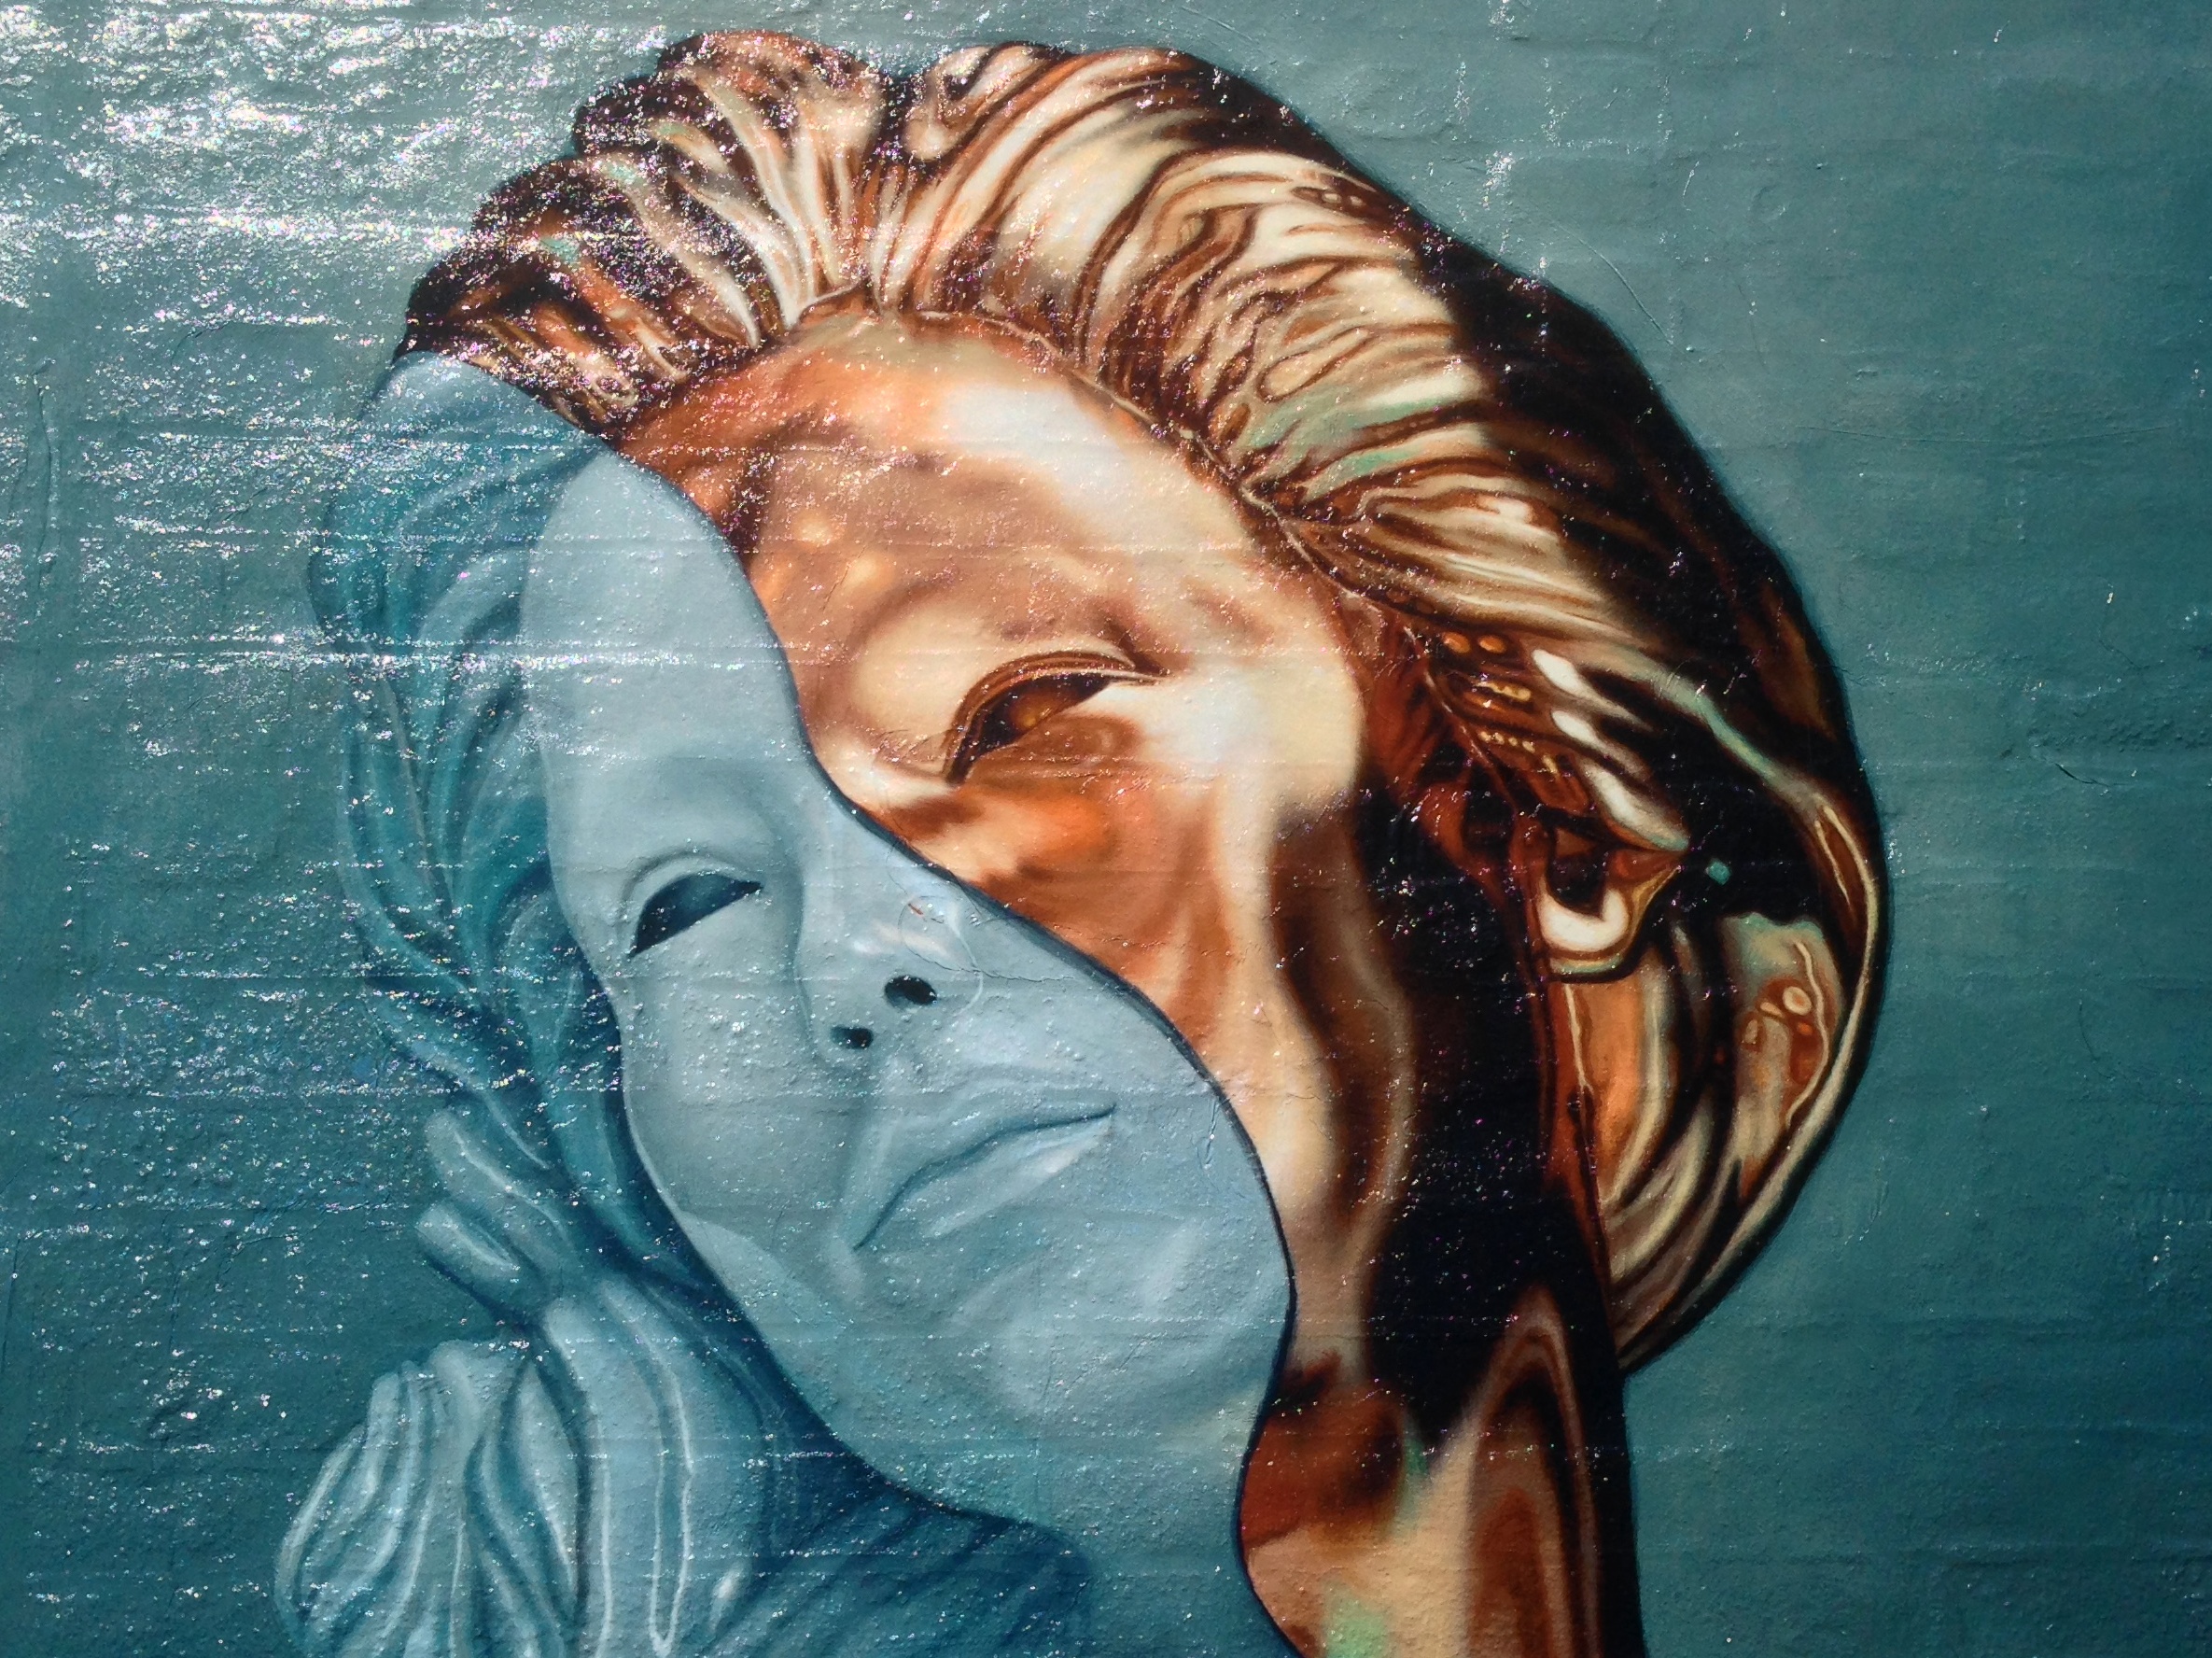
portrait, hairstyle, painting, human body, face, art, head, organ